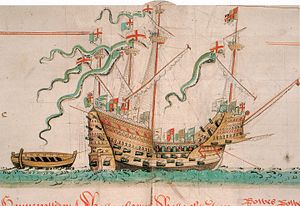
Mary Rose / Konstruktion
Mary Rose afbilledet i Anthonyrullen, som viser den typiske profil for en karrak med høje "kasteller" for og agter. Antallet af kanoner er ikke helt korrekt, men illustrationen giver alligevel et nogenlunde retvisende billede af, hvordan skibet så ud.
Mary Rose var et orlogsfartøj af typen karrak, som indgik i den engelske flåde under Henrik 8.'s regeringstid i første halvdel af 1500-tallet. Efter 33 års indsats mod franske, bretonske og skotske styrker deltog skibet i sit sidste slag den 19. juli 1545. I spidsen for et angreb mod franske galejer sank Mary Rose i Solentsundet mellem Isle of Wight og det engelske fastland, inden for synsvidde af Southsea Castle, som er den fæstning uden for Portsmouth, hvor Henrik 8. selv befandt sig. Mary Rose genopdagedes i 1971 og bjergedes i oktober 1982 ved et af de mest bekostelige og komplicerede marinarkæologiske projekter nogensinde. Til trods for at en stor del af skibet er nedbrudt af erosion og biologiske angreb, har de tilbageværende dele uvurderlig historisk værdi som en tidskapsel fra England i første del af 1500-tallet.